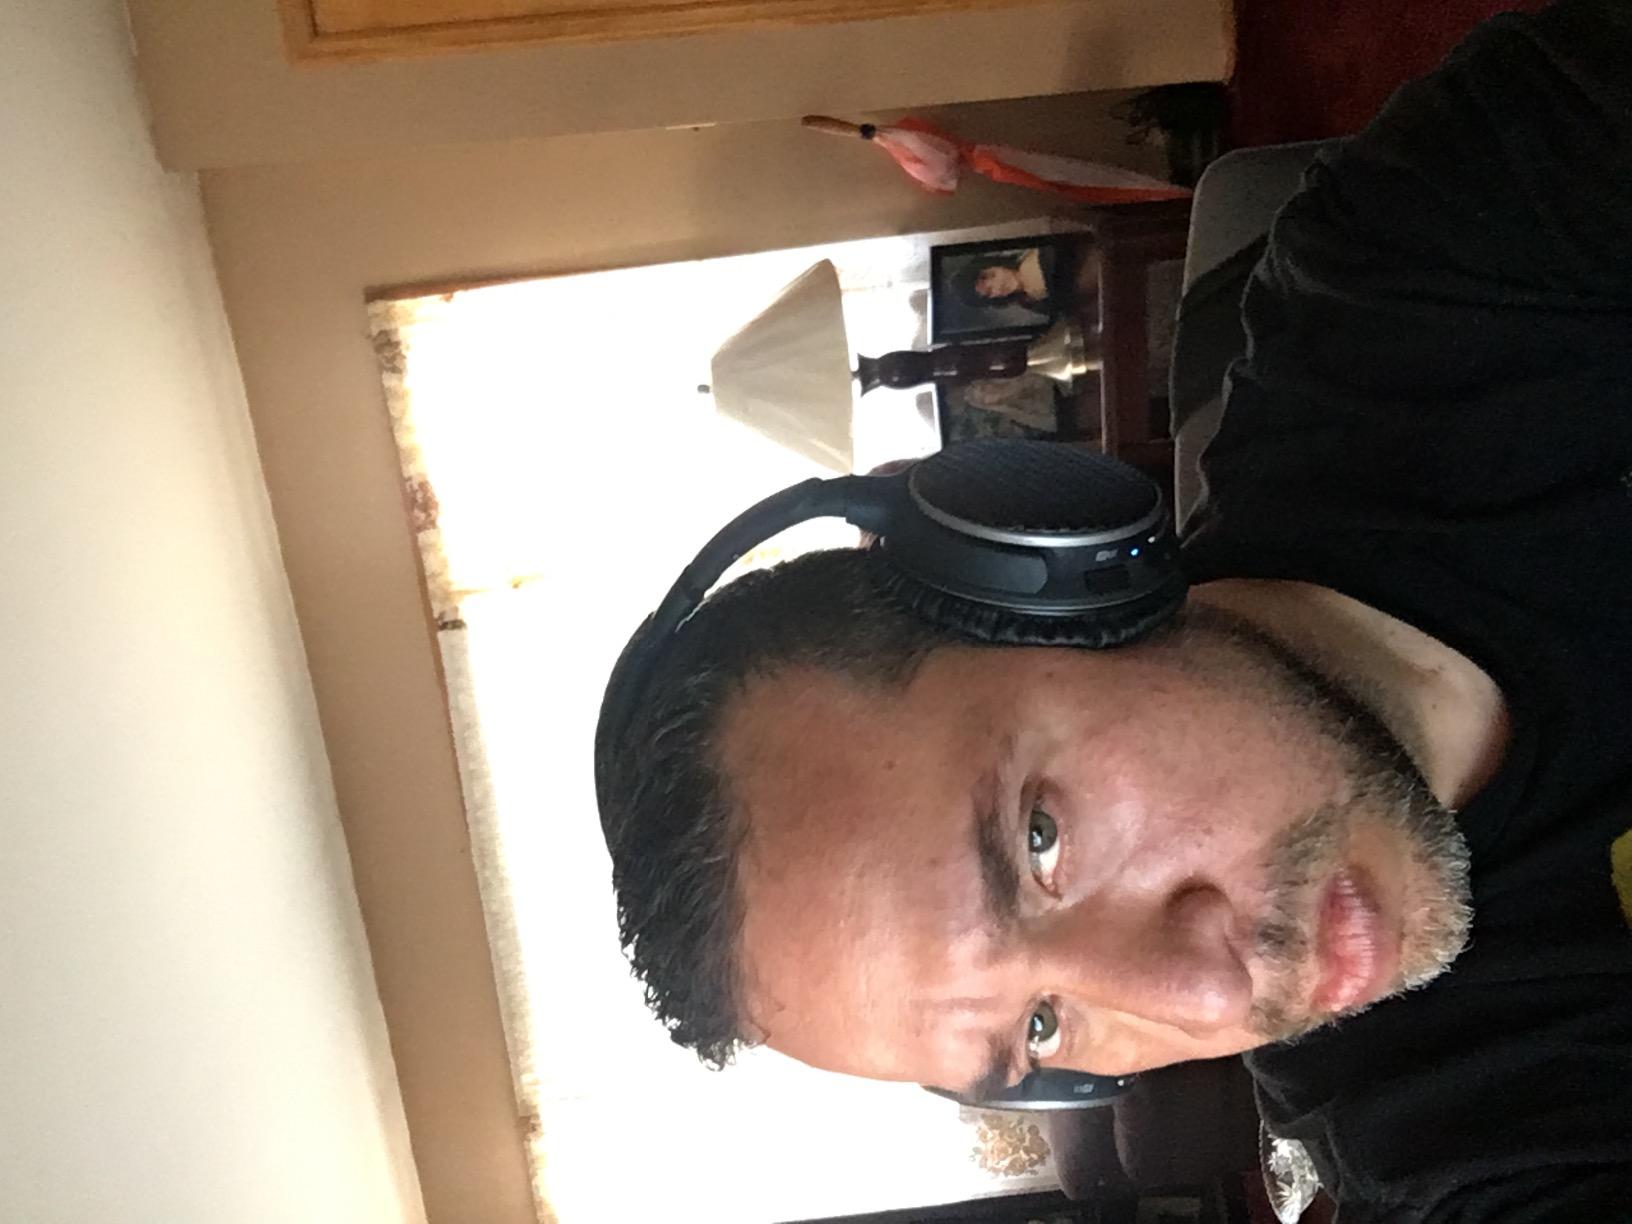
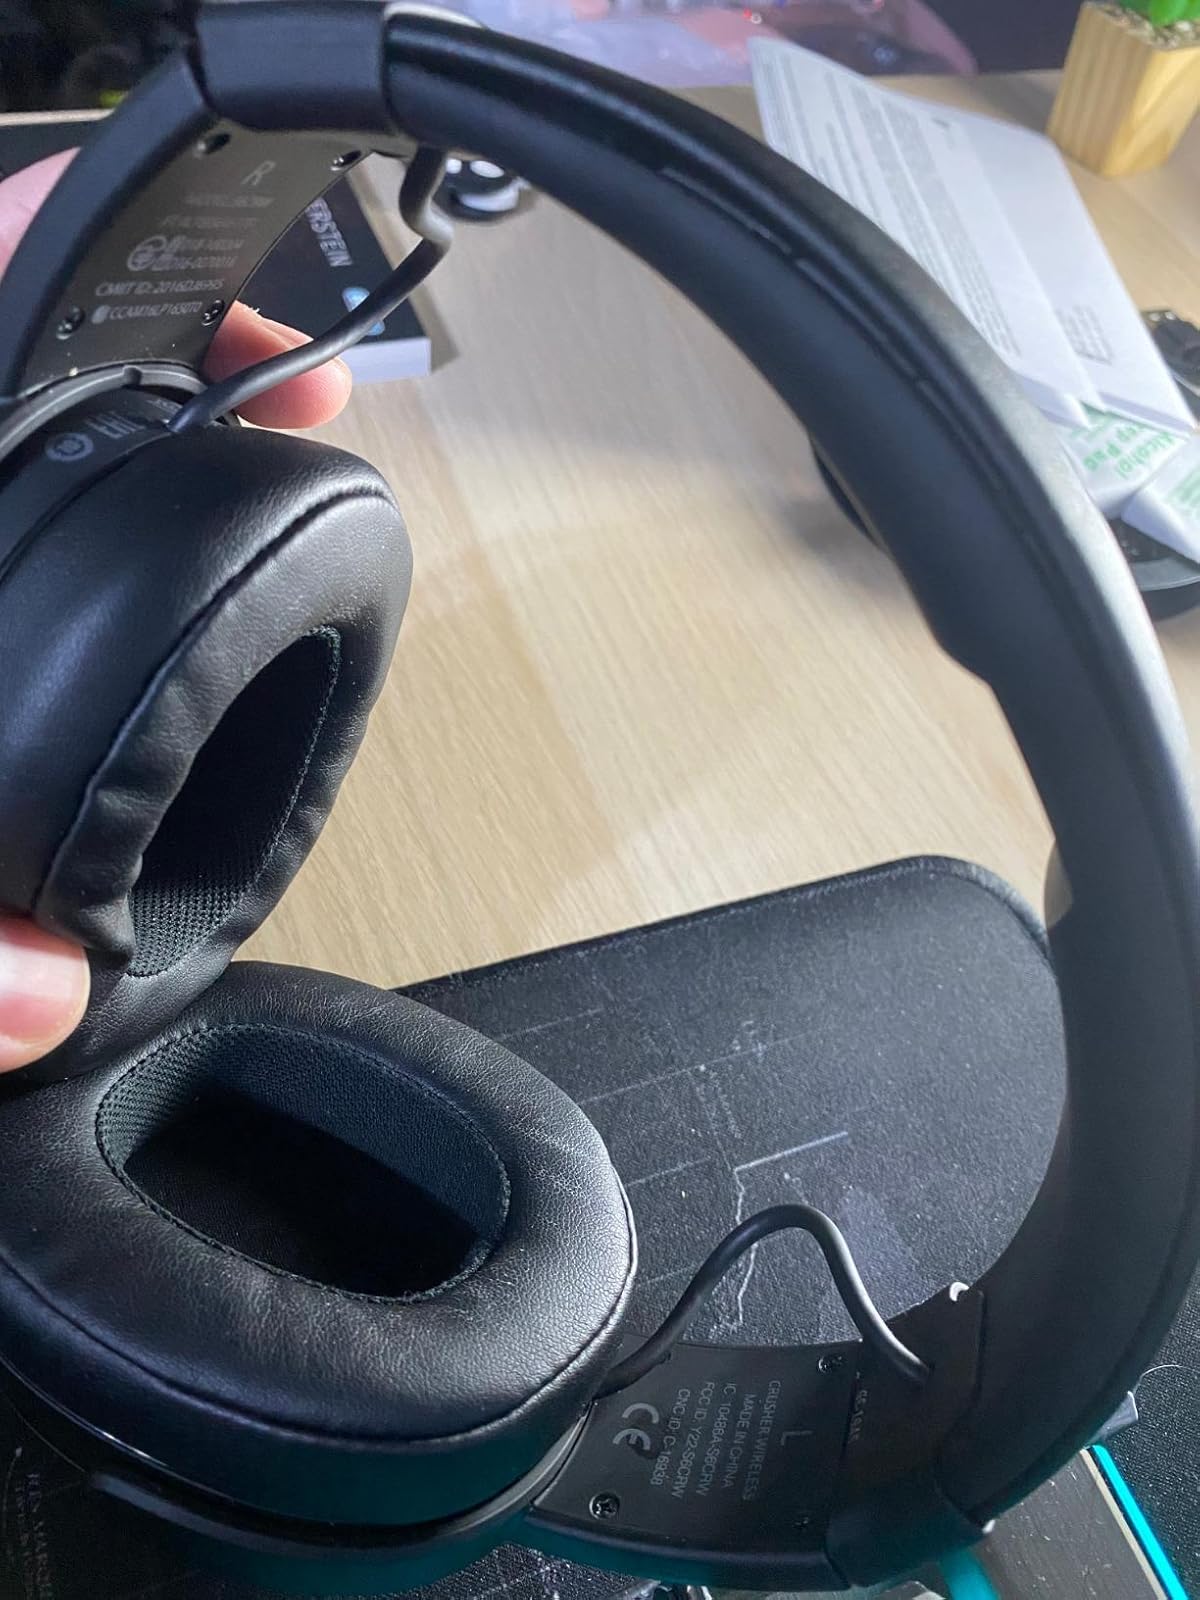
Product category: headphones
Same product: no